RTL 7

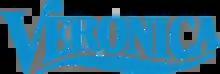
RTL 7's logo as Veronica

The channel began as "Veronica" on , and was a joint venture between RTL 4, RTL 5 and Veronica Association (in Dutch: Vereniging Veronica), and with the radio station HitRadio Veronica in the Holland Media Groep.